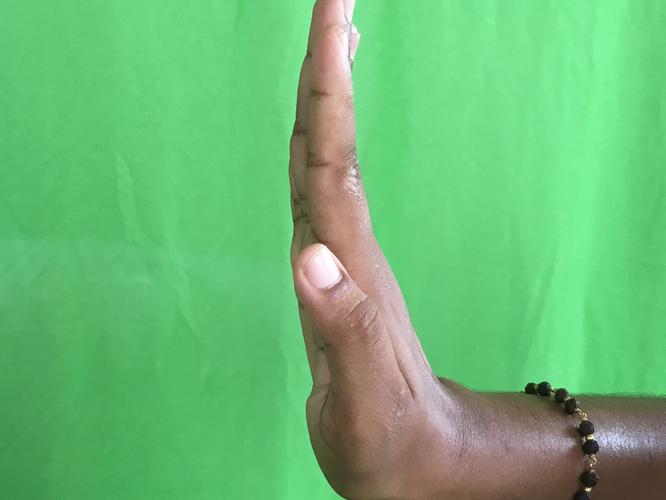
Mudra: Pathaka
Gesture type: single_hand